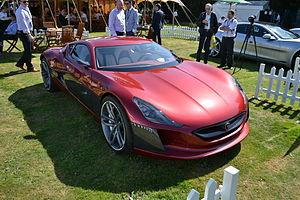
La Rimac Concept One est une voiture de sport électrique conçue par le constructeur croate Rimac Automobili basée à Sveta Nedelja. Sa production est limitée à huit exemplaires.